Art Mengo

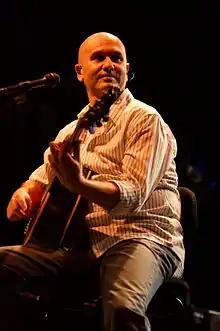
Art Mengo live at the Aix-en-Provence Festival in 2009.

Michel Armengot (born 16 September 1962), more commonly known as Art Mengo, is a French singer and songwriter. Although he was born in the Occitan city of Toulouse in France, he is of Spanish descent.